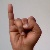
The image shows a hand gesture representing the letter 'I' in Indian Sign Language.